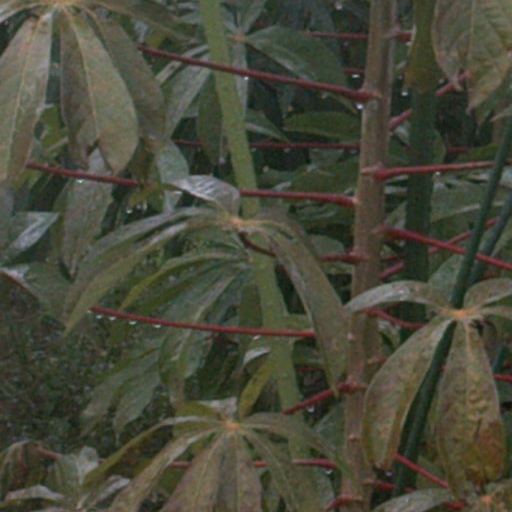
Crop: cassava